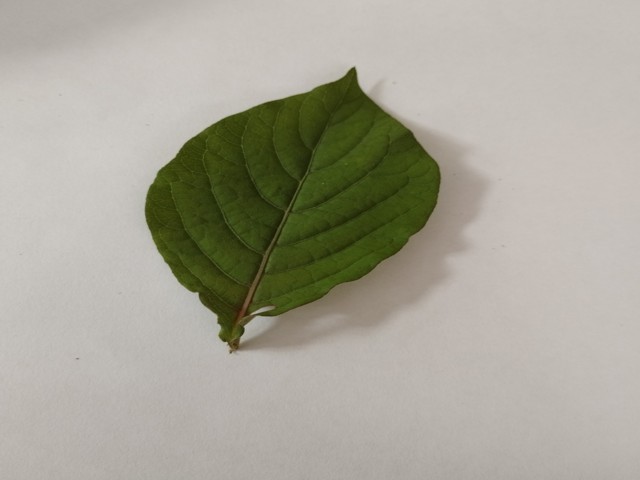
Plant: apang